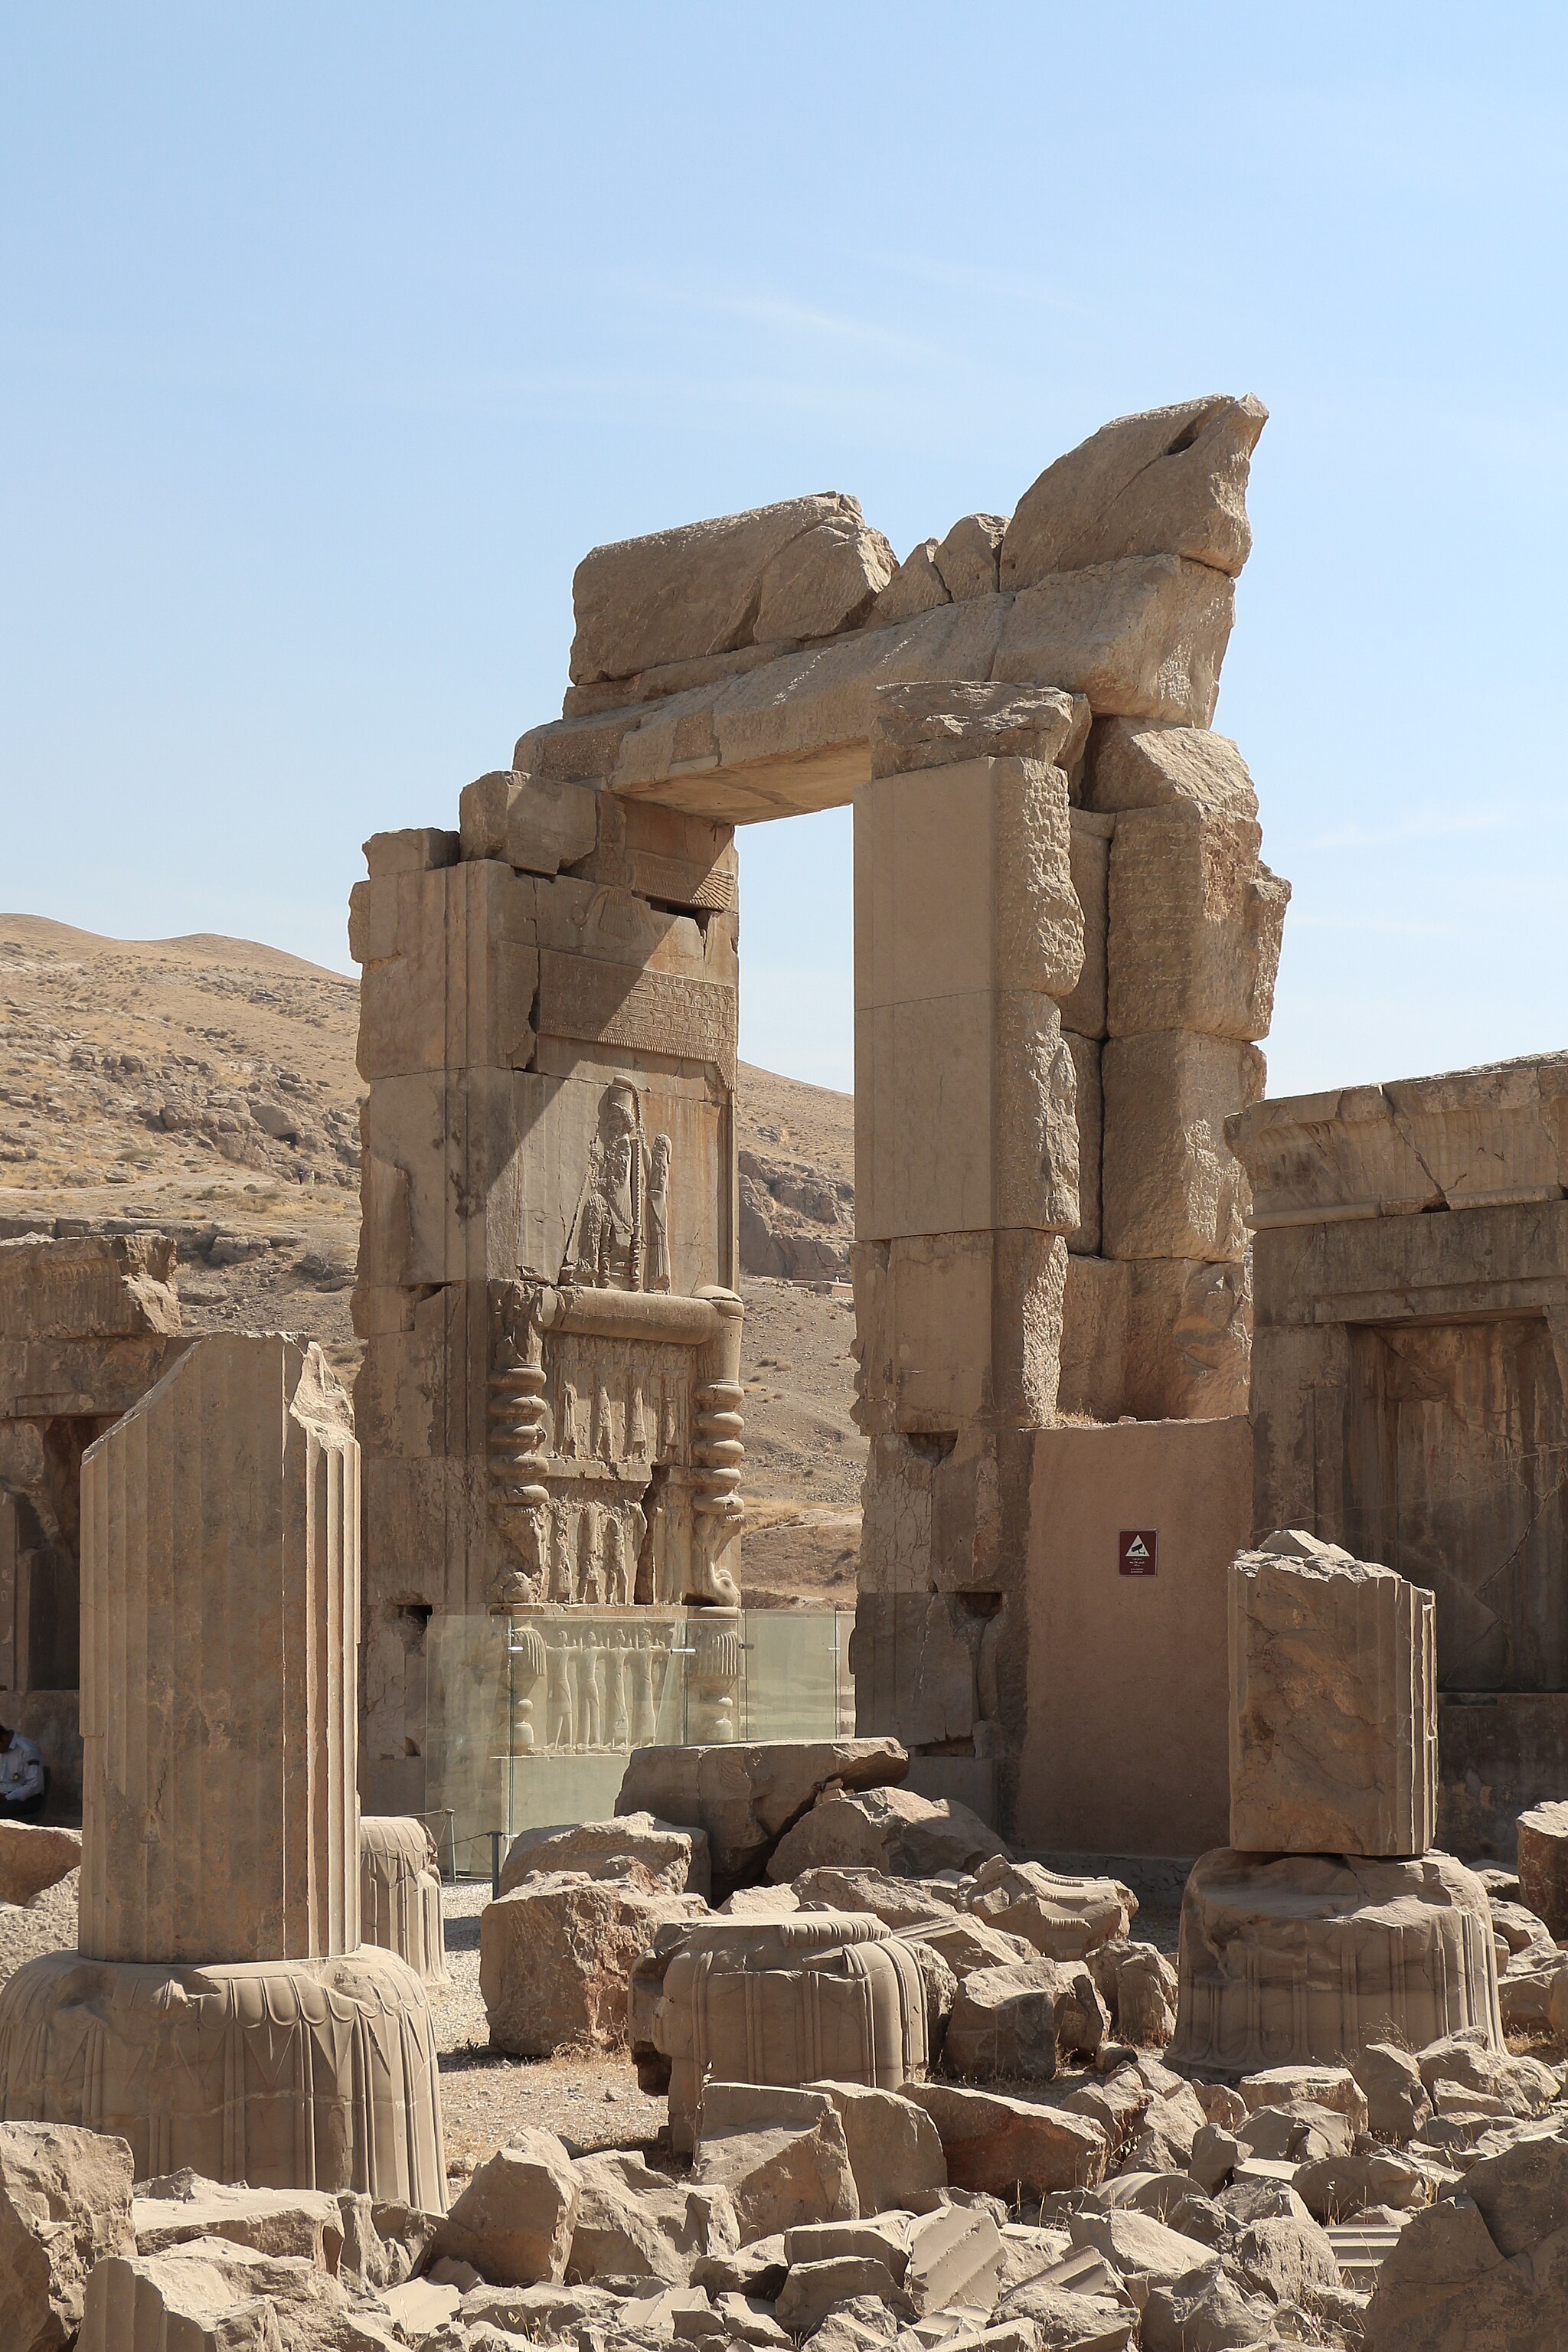
Title: Persepolis, Iran 13
Description: Gate in the Hall of hundred columns, Persepolis, Iran
Date: 2016-10-27
Categories: GFDL, Hall of hundred columns, License migration redundant, CC-BY-SA-4.0,3.0,2.5,2.0,1.0, Self-published work, Iran photographs taken on 2016-10-27, October 2016 in Iran, Files with coordinates missing SDC location of creation, 2016 in Persepolis, Southern portals of Hall of hundred columns